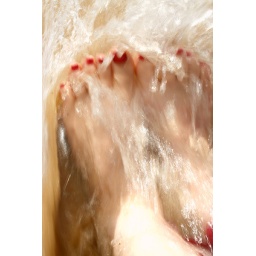
ocean water from waves over perfectly pedicured feet